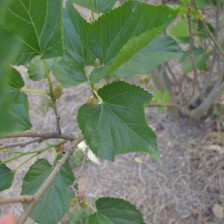
Variety: ChiangMaiBuriram60